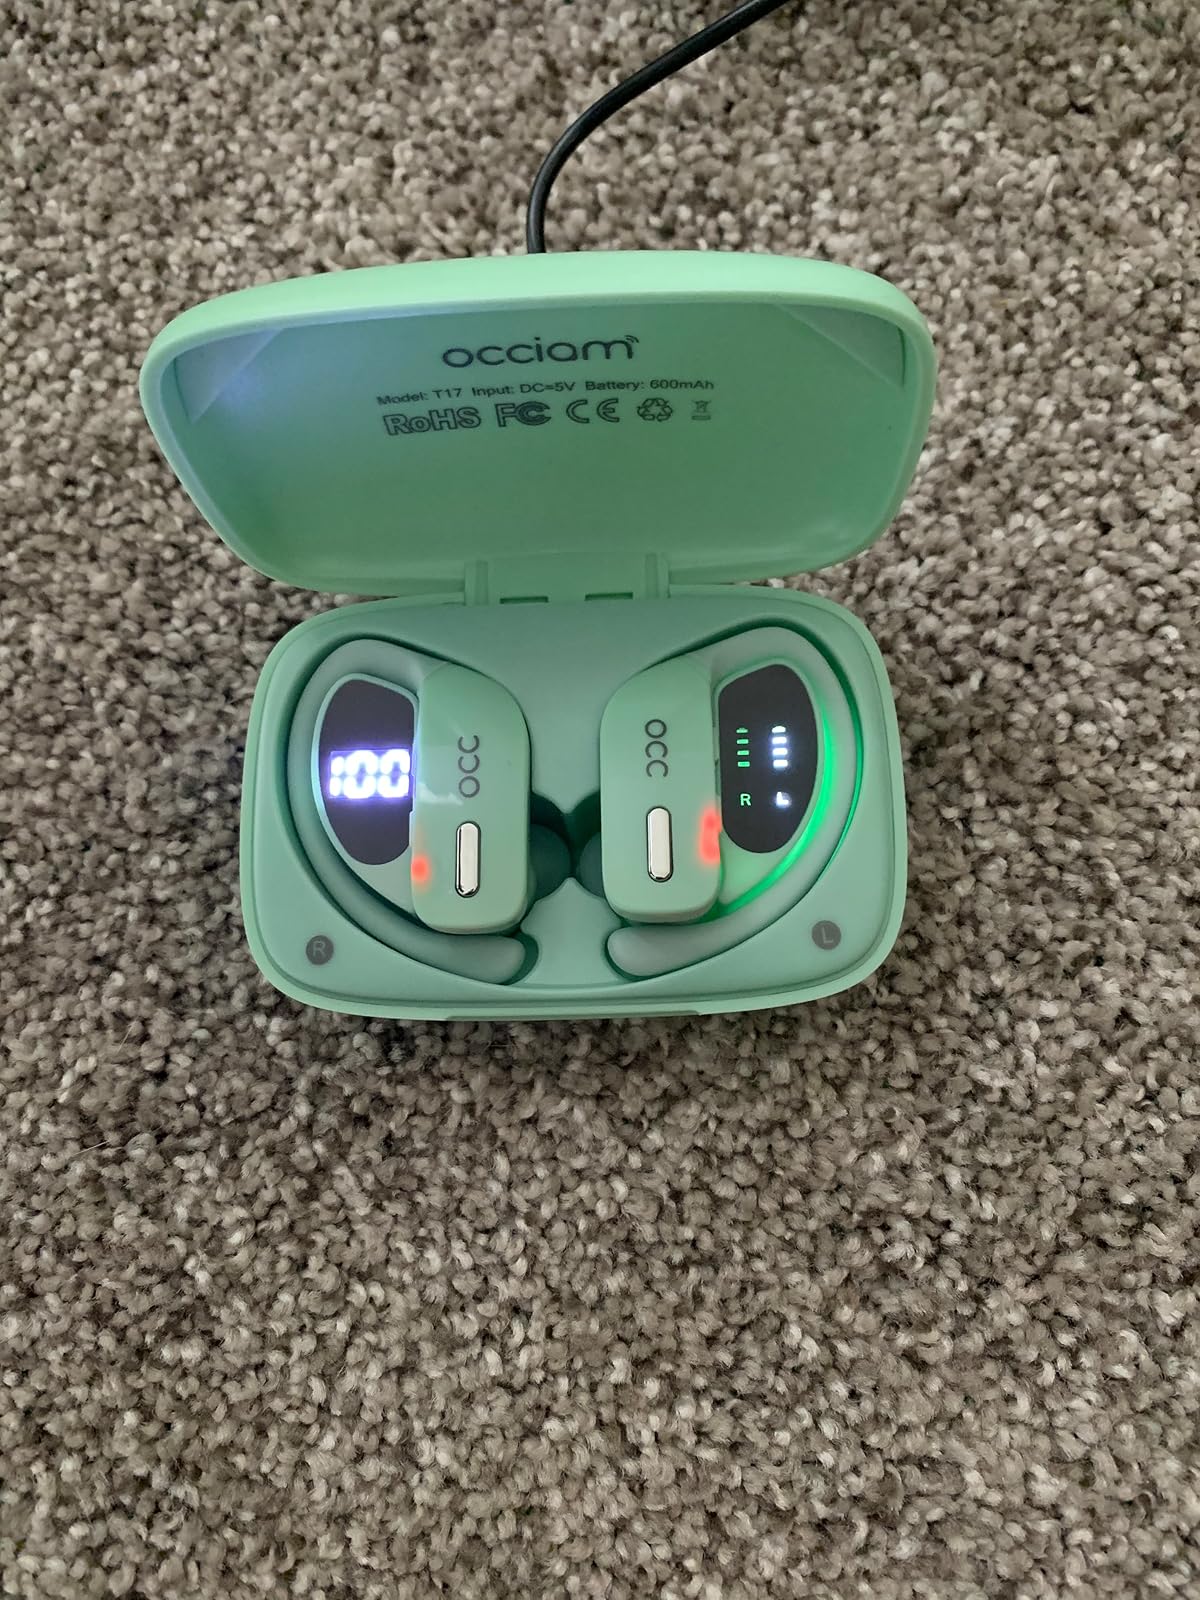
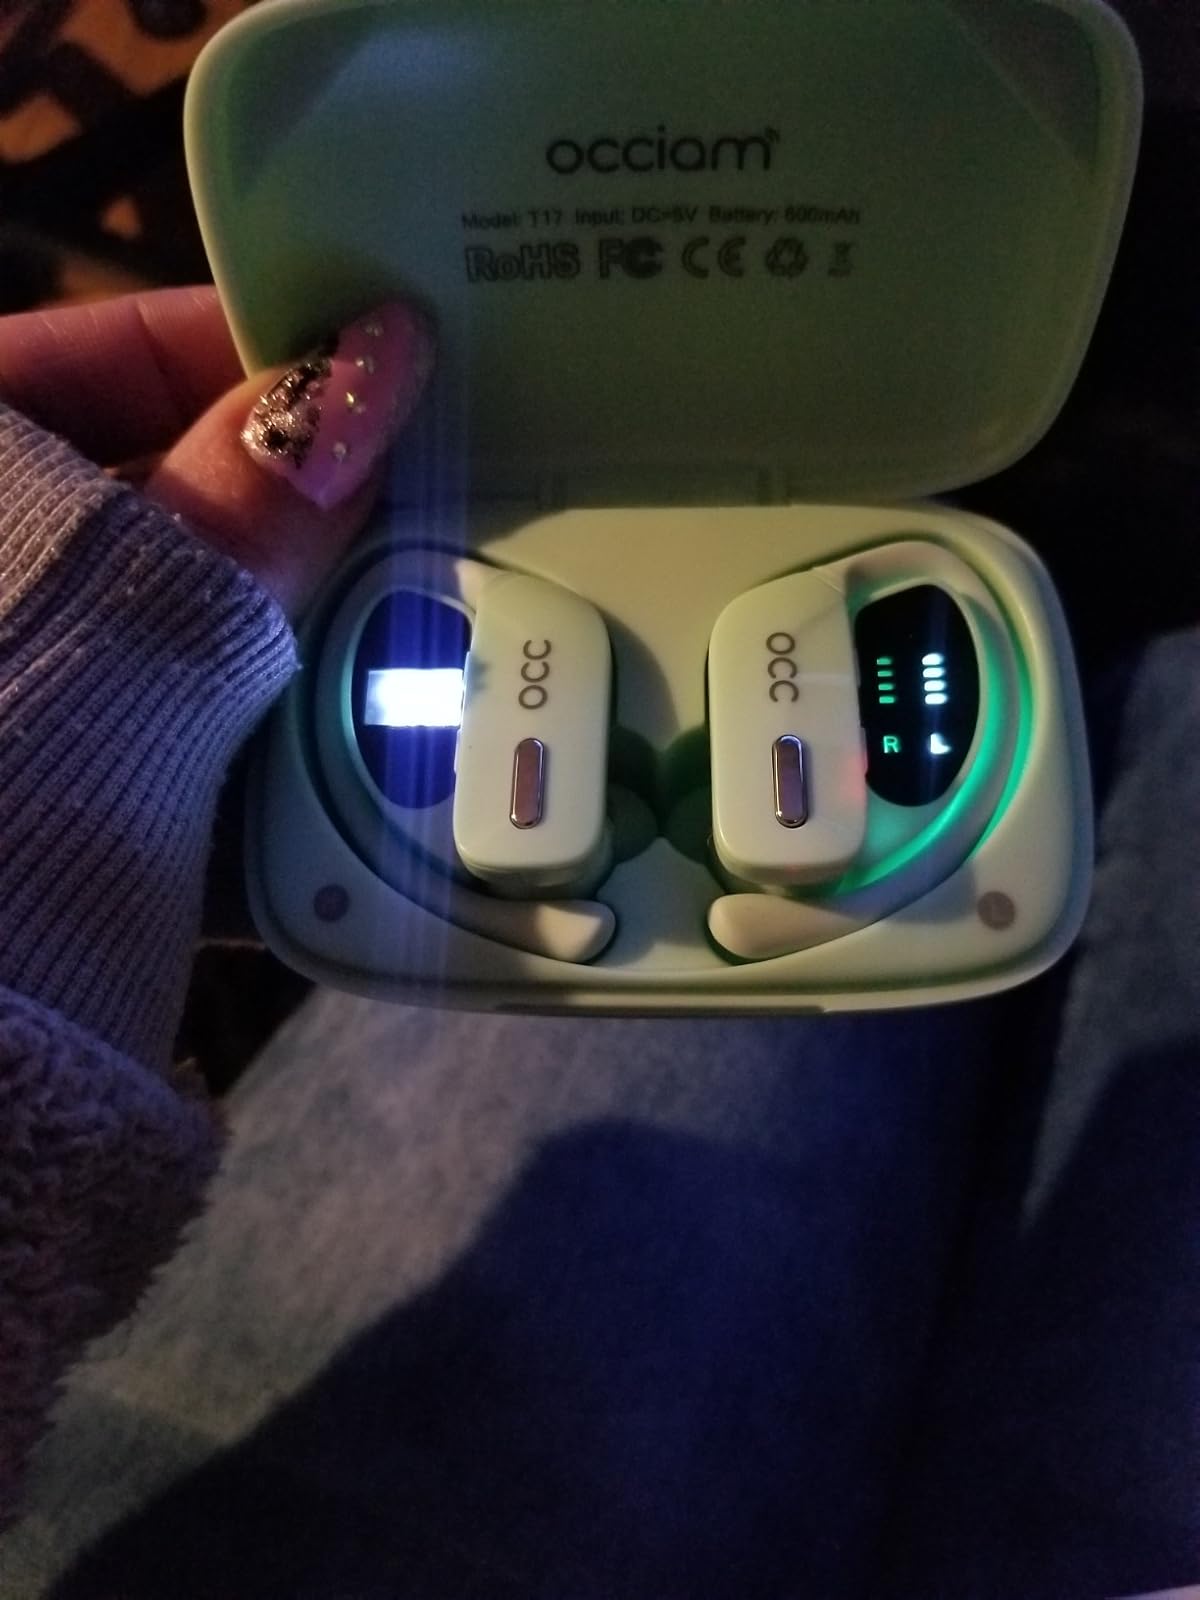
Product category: earbuds
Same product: yes